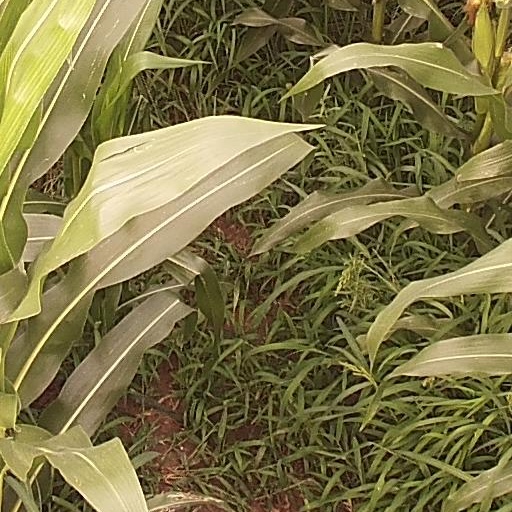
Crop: maize; corn